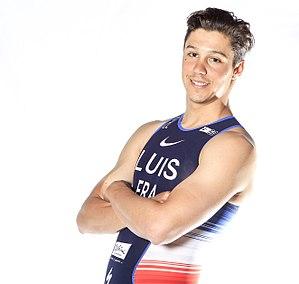
Vincent Luis, équipe de France de triathlon
Vincent Luis, né le 27 juin 1989 à Vesoul en France, est un triathlète professionnel français, double champion de France en 2013 et 2018, vainqueur d'étapes sur les séries mondiales de triathlon, champion d'Europe de triathlon sur distance S. Il est qualifié pour les Jeux olympiques d'été de 2012 et 2016. Triple champion du monde en relais mixte en 2015, 2018 et 2019, il remporte également les séries mondiales de triathlon en 2019 et le titre de champion du monde de triathlon courte distance.